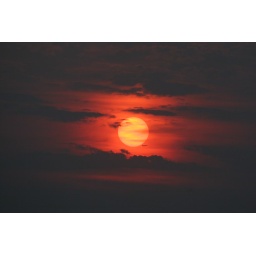
A beautiful sunset over Amsterdam. An aeroplane is flying just beneath the sun.